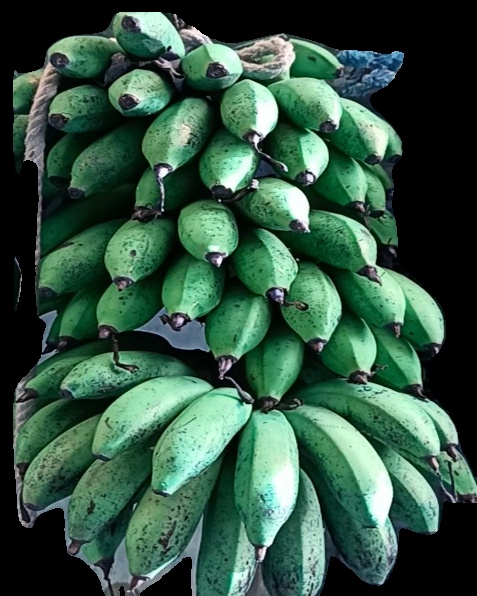
Variety: rasbale
Grade: grade2